Madrasa Slimania

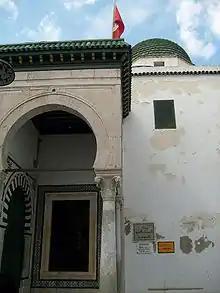
Porch of Madrasa Slimania

Madrasa Slimania is known for its porch located at a higher level compared to the street. This porch offers access to a richly decorated entrance with an Ottoman touch. Columns and capitals hold its beautiful stone arch ("kadhel et harch") with its green roof tiles cornice.